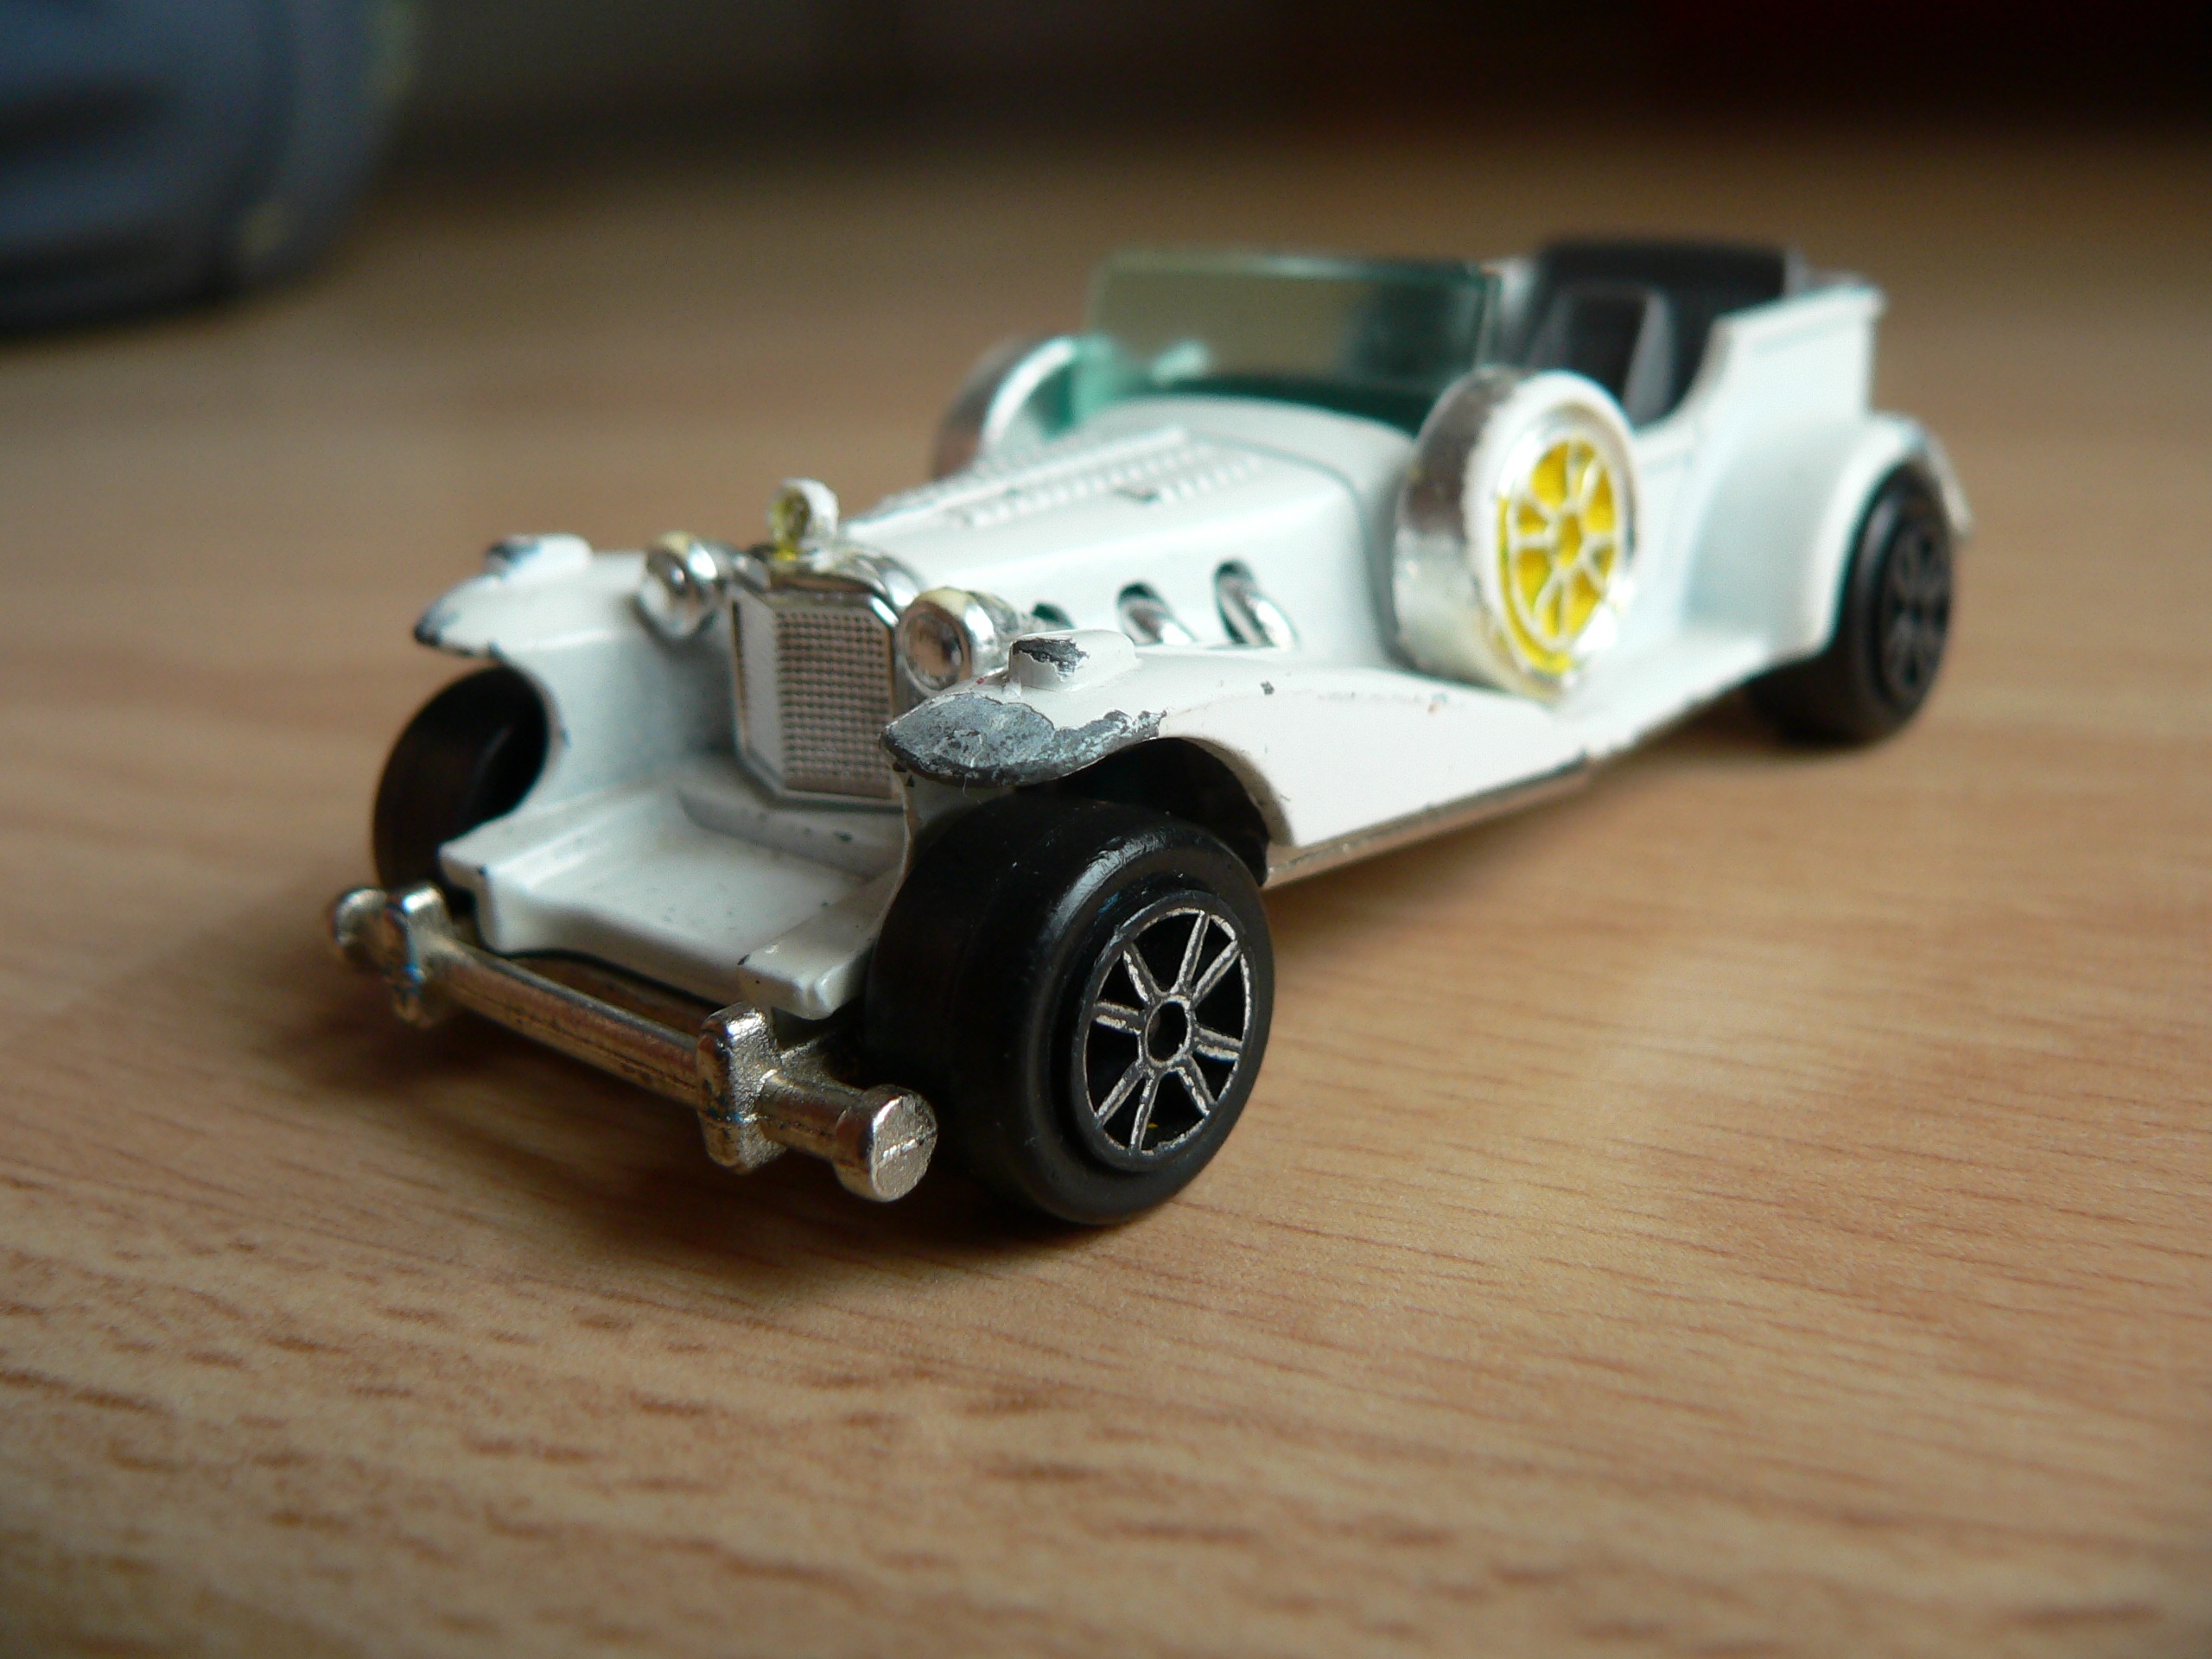
car, retro, vehicle, toy, sports car, vintage car, race car, automobiles, classic, model car, land vehicle, touring car, scale model, automobile make, luxury vehicle, open wheel car, formula one car